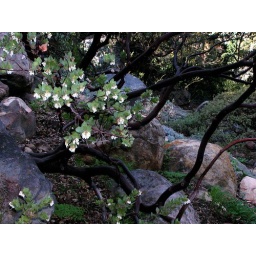
Being December, few flowers were in bloom, but the succulents and trees were quite pretty.